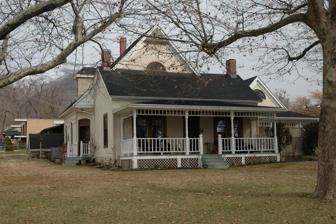
Building: Holland–Smith–Brown House
Country: United States of America
Year built: 1872
United States historic place Holland–Smith–Brown House U.S. National Register of Historic Places Show map of Utah Show map of the United States Location 19 South 200 East, Centerville, Utah Coordinates 40°55′01″N 111°52′31″W / 40.91694°N 111.87528°W / 40.91694; -111.87528 Area less than one acre Built c.1872, c.1890s, 1986 Built by Holland, John MPS Centerville MPS NRHP reference No. 97001315 Added to NRHP November 17, 1997 The Holland–Smith–Brown House , at 19 South 200 East in Centerville, Utah , was built in 1872.  It was listed on the National Register of Historic Places in 1997. It is a one-and-one-half-story brick Victorian style house built originally as a one-story hall-parlor house with a symmetric facade.  A front porch was added probably during expansion of the house to the rear in the 1890s. It was built by John Holland (b.1836), an immigrant from Staffordshire , England who came to America in 1844 with his parents, and to Utah in 1850. References